Ford Verona

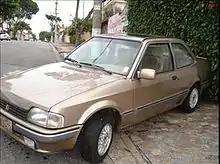
VW Apollo front fascia.

The Apollo was essentially a re-branded Ford Verona sold from 1990 to 1992. More expensive and marketed as a sportier model, it was only available with the 1.8 L AP engine. Compared with the Verona, it has only minor differences. These are shorter gear ratios, stiffer shock absorbers, different dashboard with orange lighting (unlike the Verona, the Apollo do not share its dashboard with the Escort), smoked tail lights very similar to the ones from the Ford Sapphire, chrome-less rear window frames, fixed-height front seats, painted mirrors (GLS trim) and airfoil. During the first model years, its front turn signals had clear lenses while the Verona had orange lenses. Trim levels were GL (base model) and GLS. A special edition named VIP was released in 1991.